11th Milestone, Isle of Man

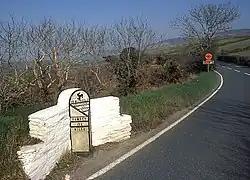
The tall 'James Garrow' style metal milestone on the A3 Castletown to Ramsey Road at 'Drinkwater's Bend.'

The 11th Milestone, Isle of Man ("Drinkwater's Bend") is situated adjacent to the 13th Milestone on the primary A3 Castletown to Ramsey Road which forms the boundary between the parishes of Kirk German and Kirk Michael in the Isle of Man.